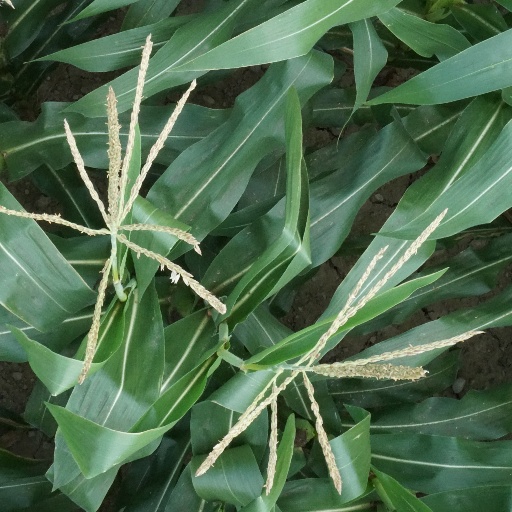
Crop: maize; corn